Alboin

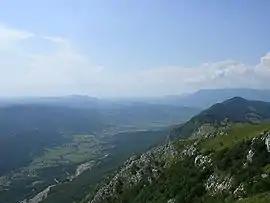
The Vipava Valley in Slovenia, through which Alboin led the Lombards into Italy

As a precautionary move Alboin strengthened his alliance with the Avars, signing what Paul calls a "foedus perpetuum" ("perpetual treaty") and what is referred to in the 9th-century "Historia Langobardorum codicis Gothani" as a "pactum et foedus amicitiae" ("pact and treaty of friendship"), adding that the treaty was put down on paper. By the conditions accepted in the treaty, the Avars were to take possession of Pannonia and the Lombards were promised military support in Italy should the need arise; also, for a period of 200 years, the Lombards were to maintain the right to reclaim their former territories if the plan to conquer Italy failed, thus leaving Alboin with an alternative open. The accord also had the advantage of protecting Alboin's rear, as an Avar-occupied Pannonia would make it difficult for the Byzantines to bring forces to Italy by land. The agreement proved immensely successful, and relations with the Avars were almost uninterruptedly friendly during the lifetime of the Lombard Kingdom.